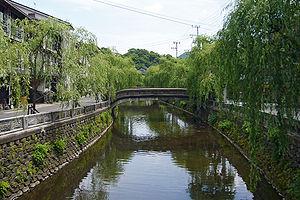
Toyooka est une ville située dans la préfecture de Hyōgo, au Japon